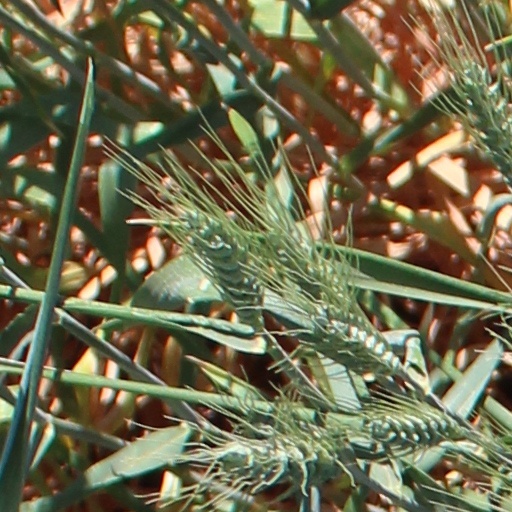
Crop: wheat